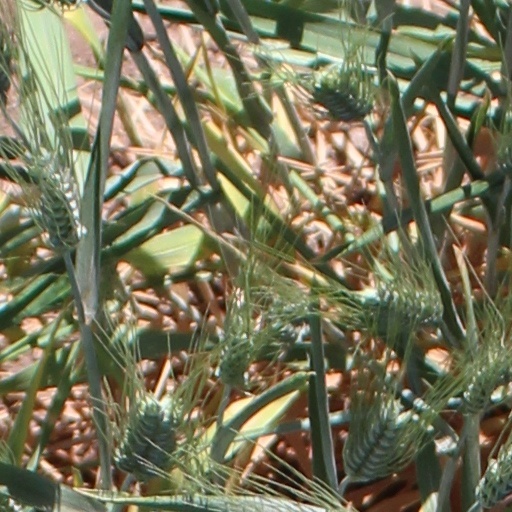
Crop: wheat